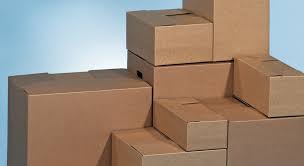
Waste category: cardboard